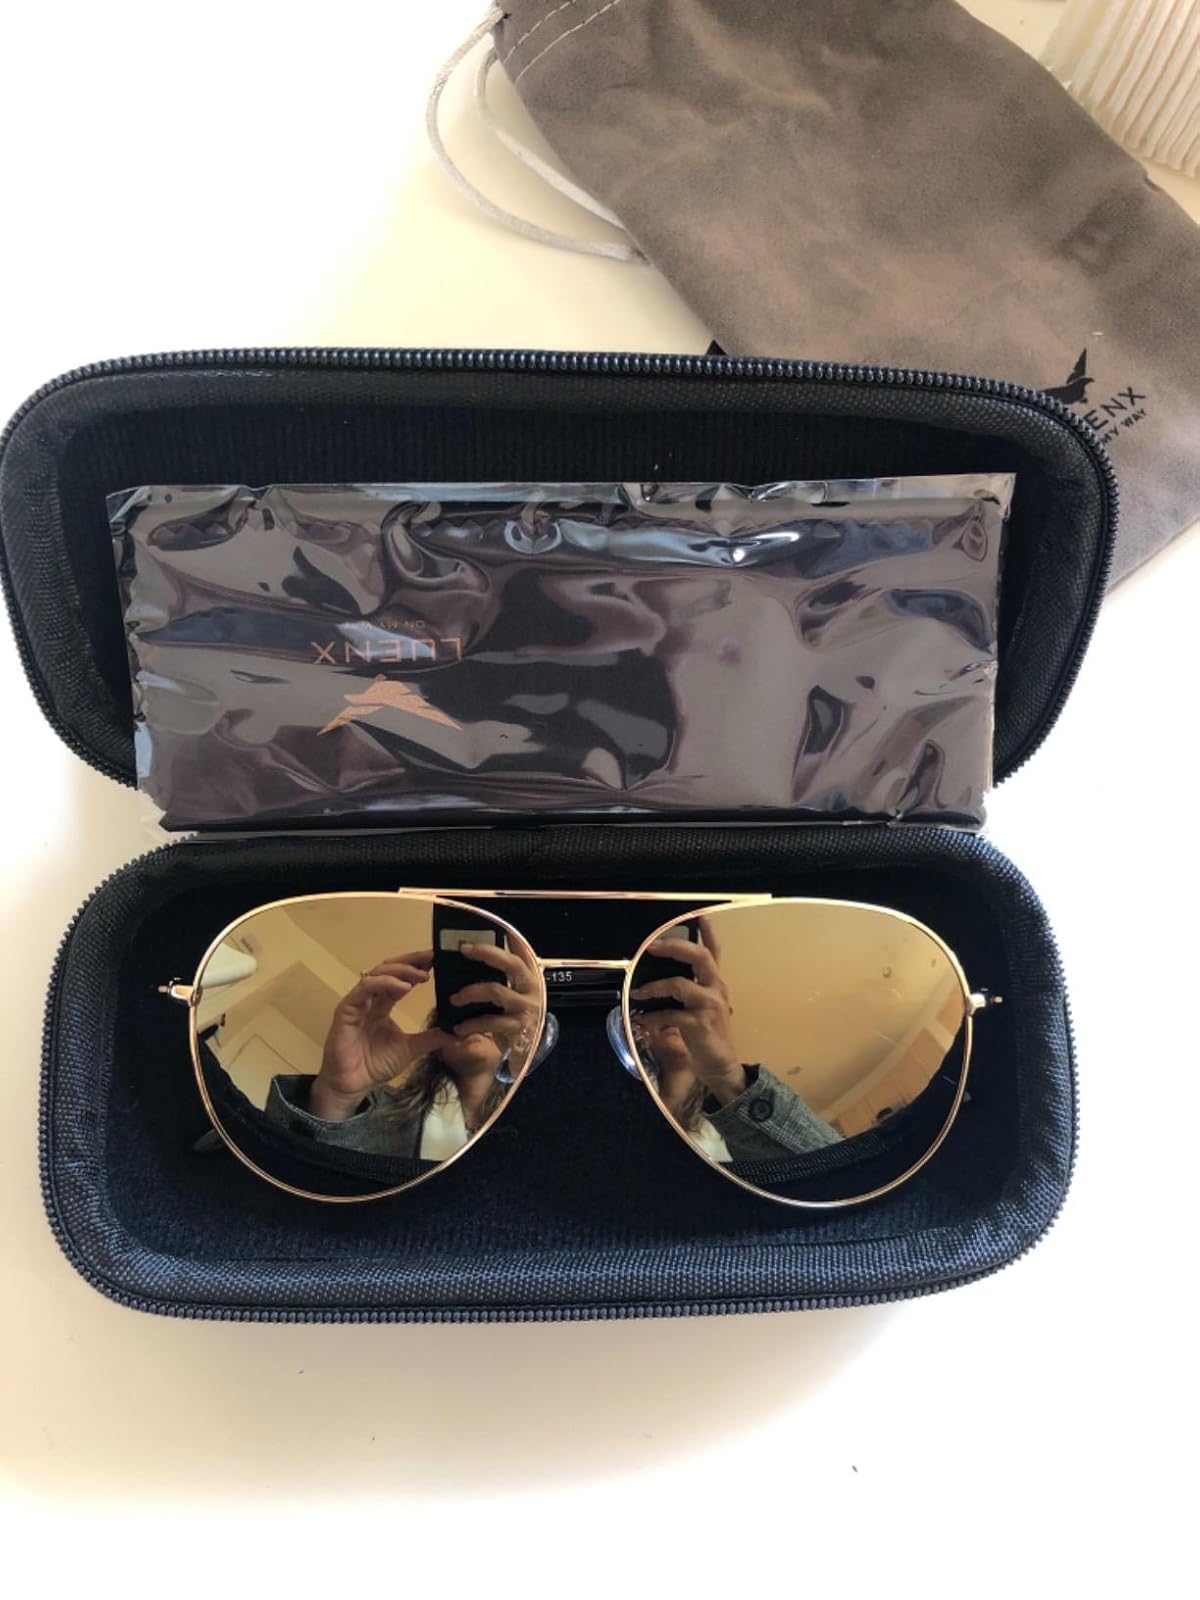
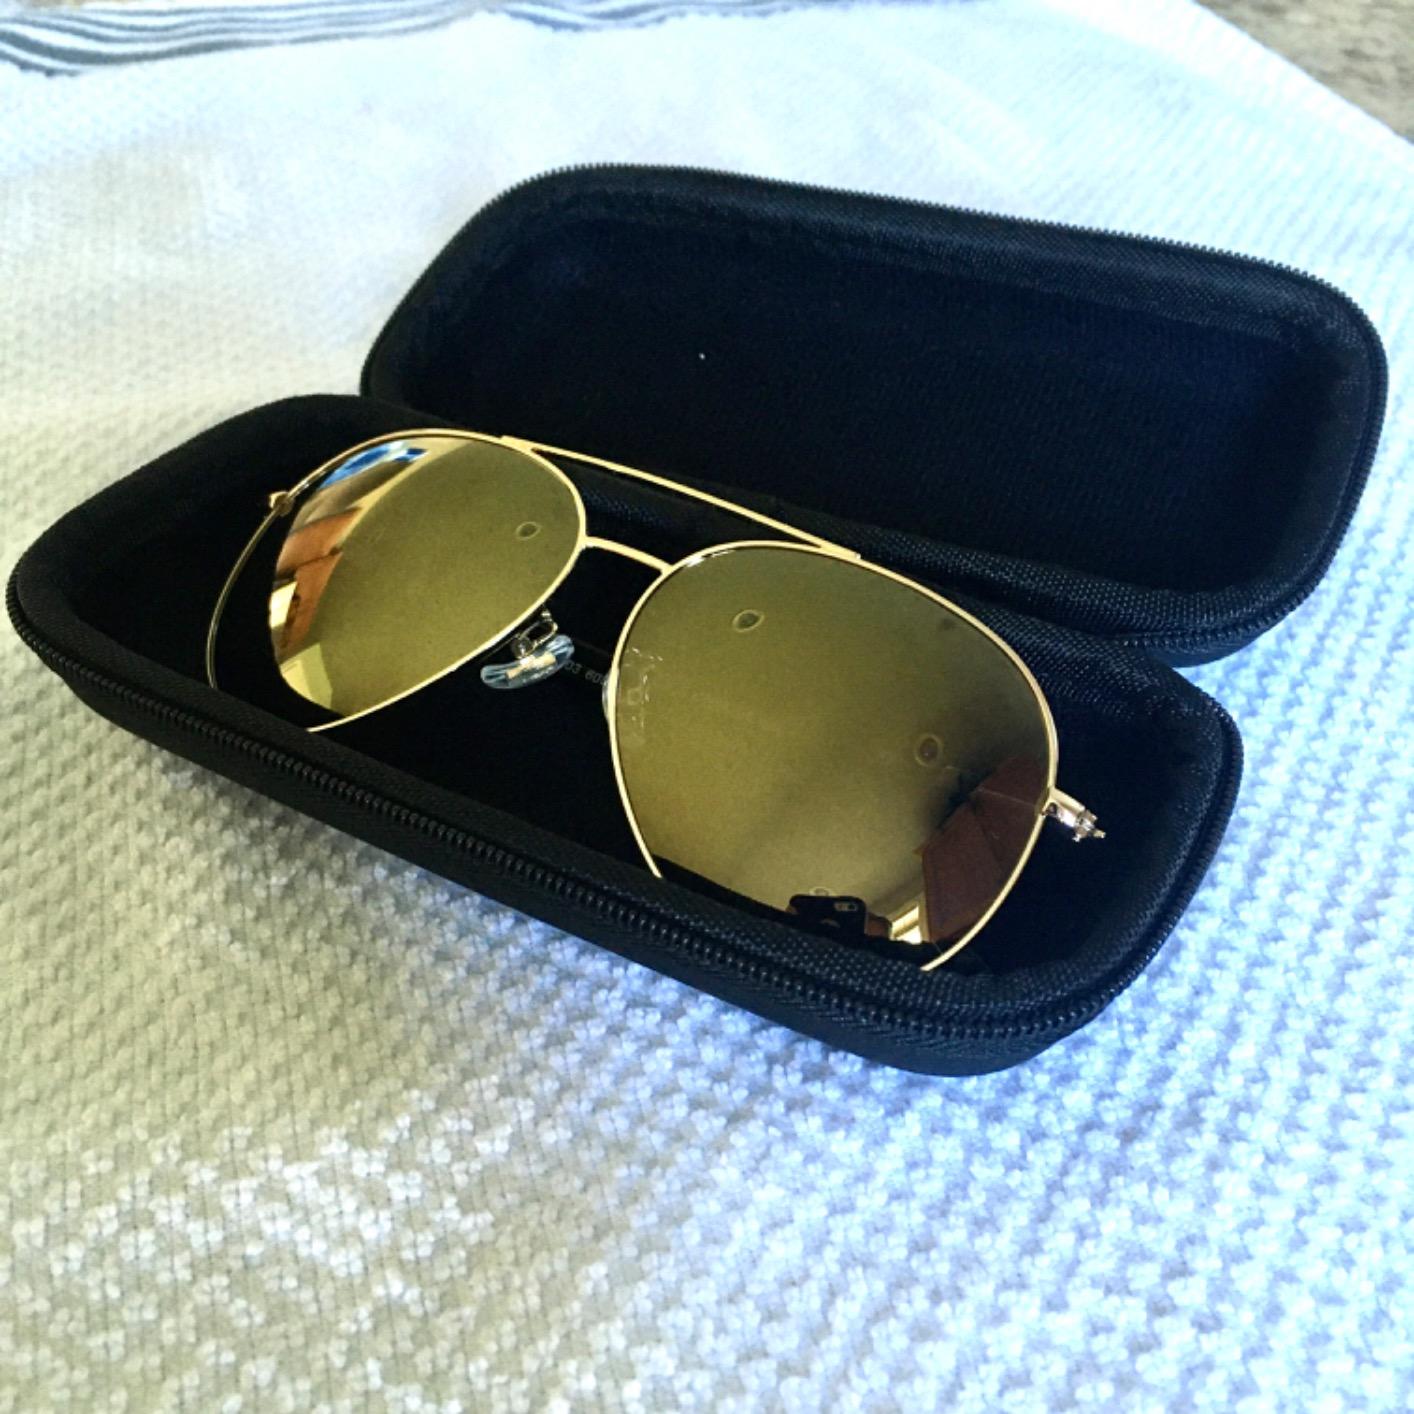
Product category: accessories_sunglasses
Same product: yes